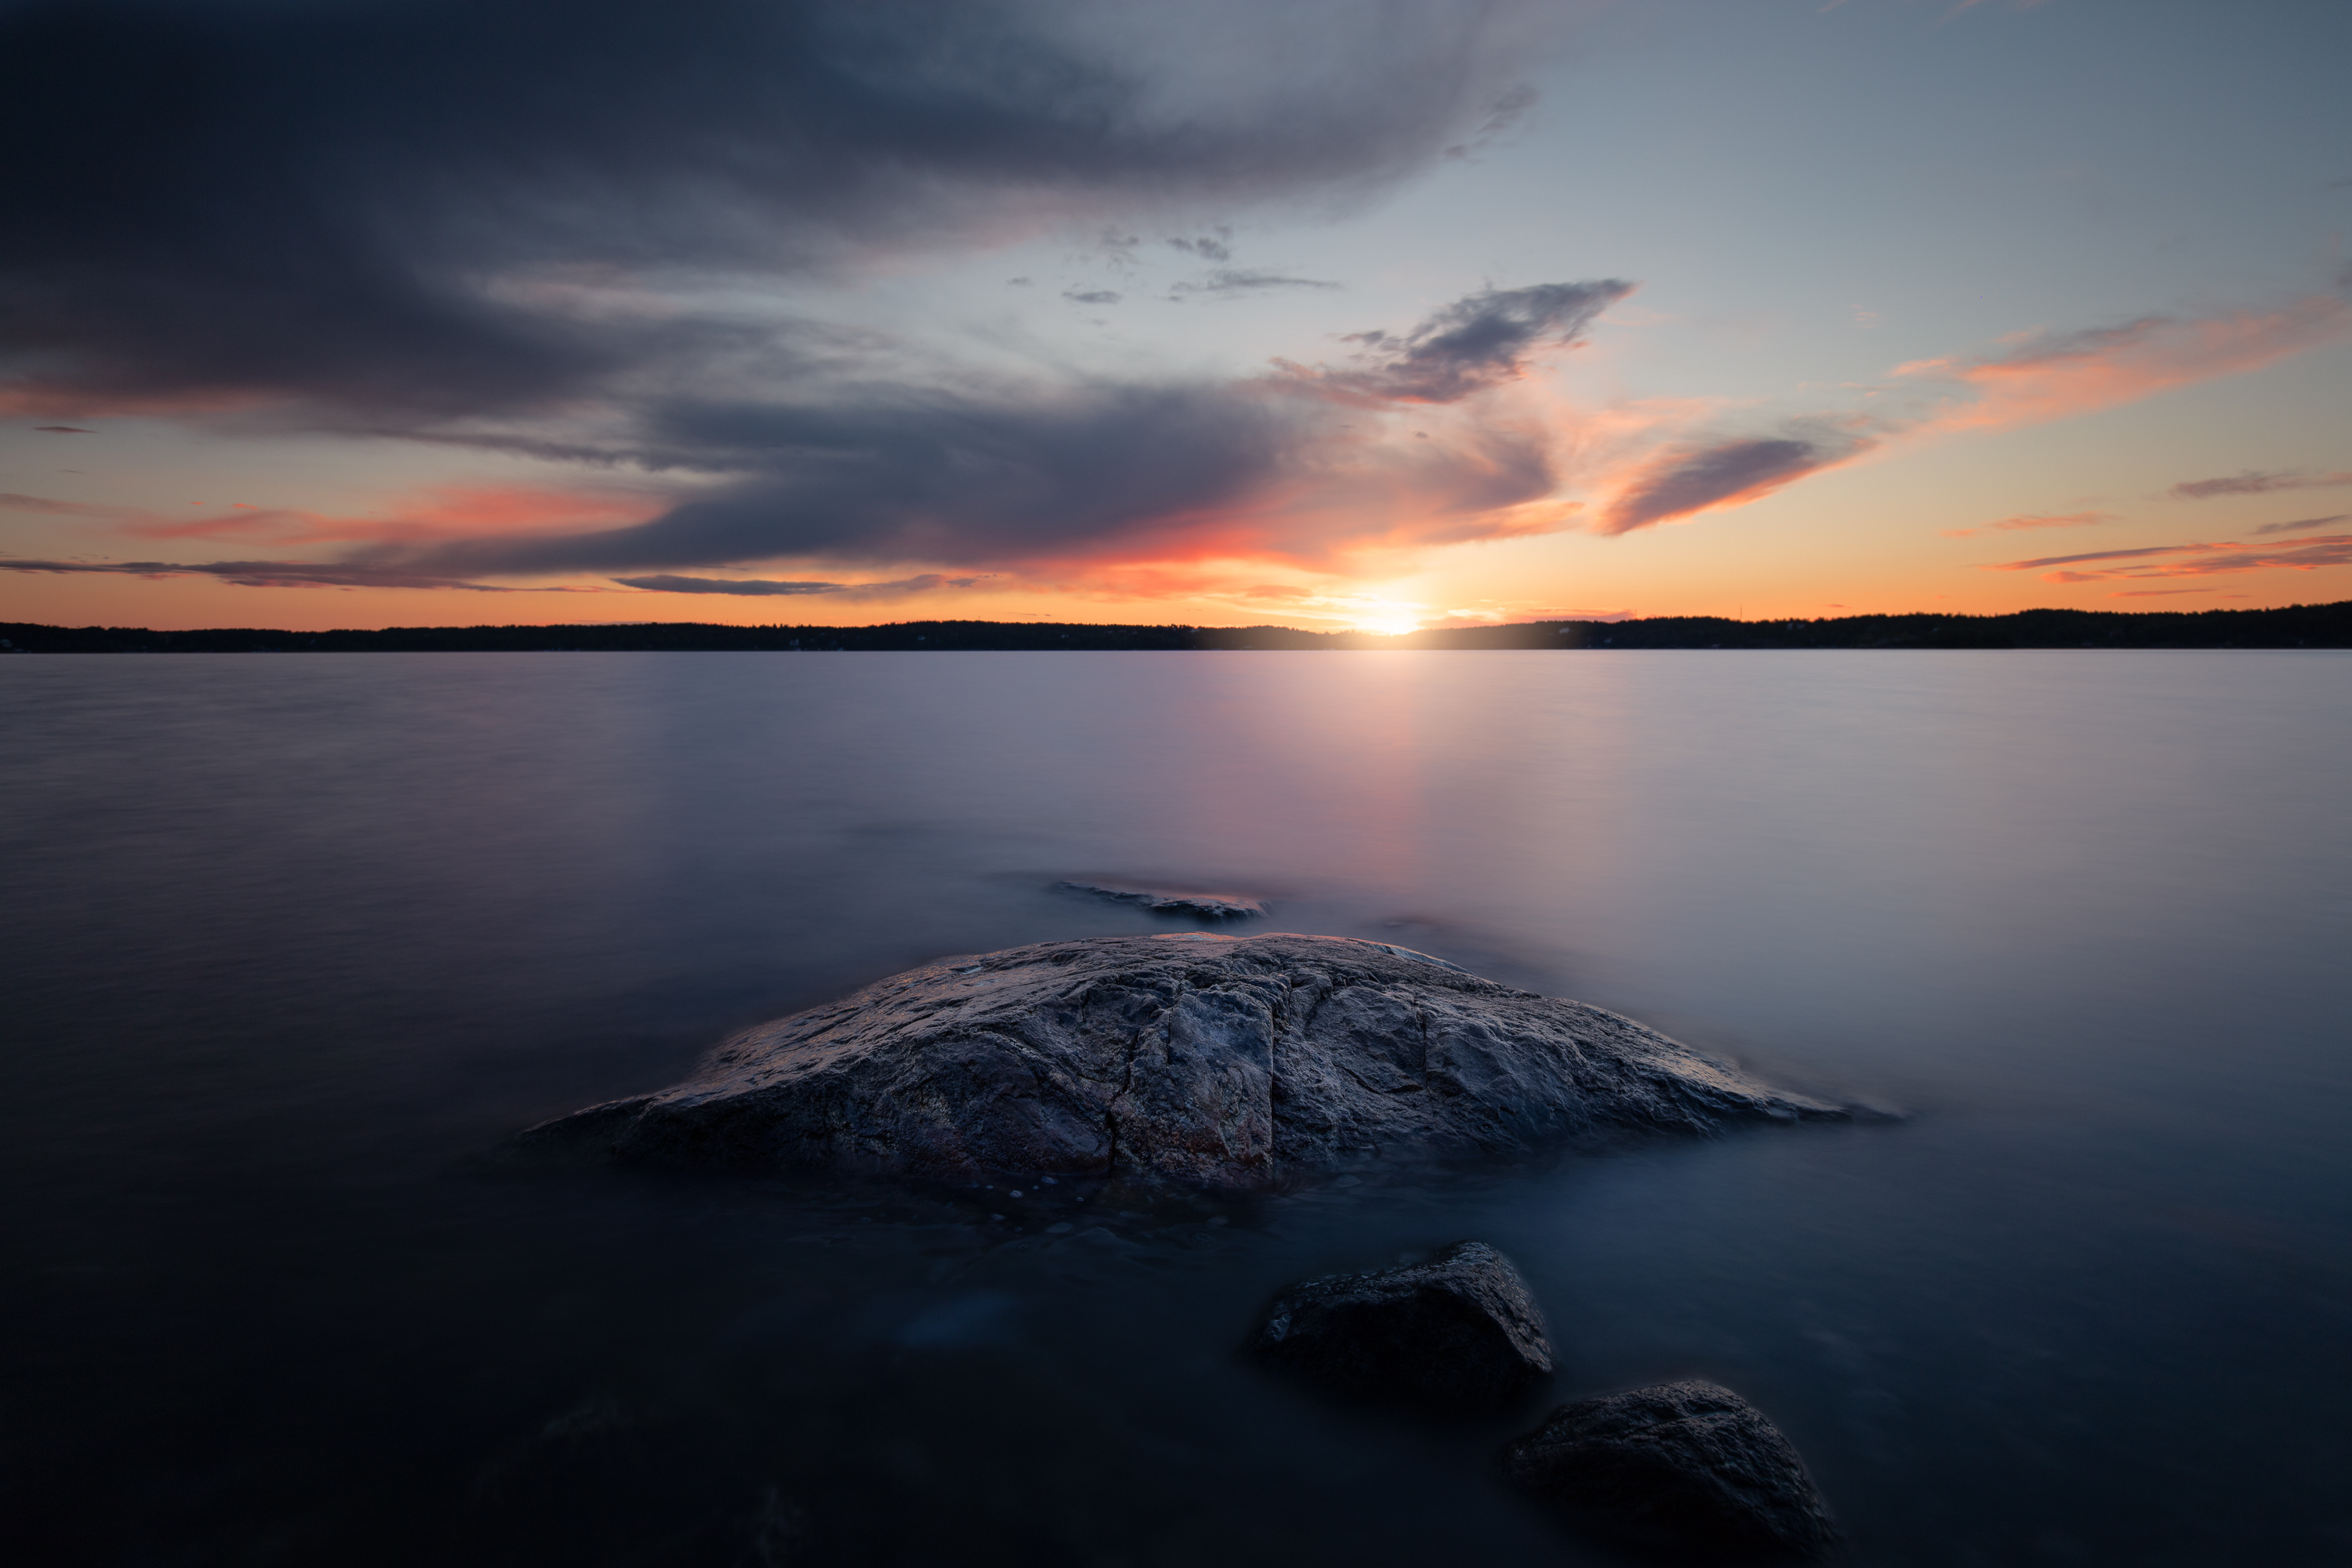
beach, sea, coast, water, nature, ocean, horizon, cloud, sky, sun, sunrise, sunset, sunlight, morning, lake, dawn, atmosphere, dusk, evening, reflection, scenic, seascape, seashore, outdoors, loch, afterglow, atmospheric phenomenon